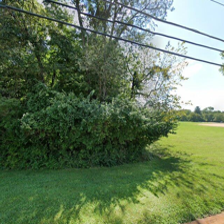
Label: streetView